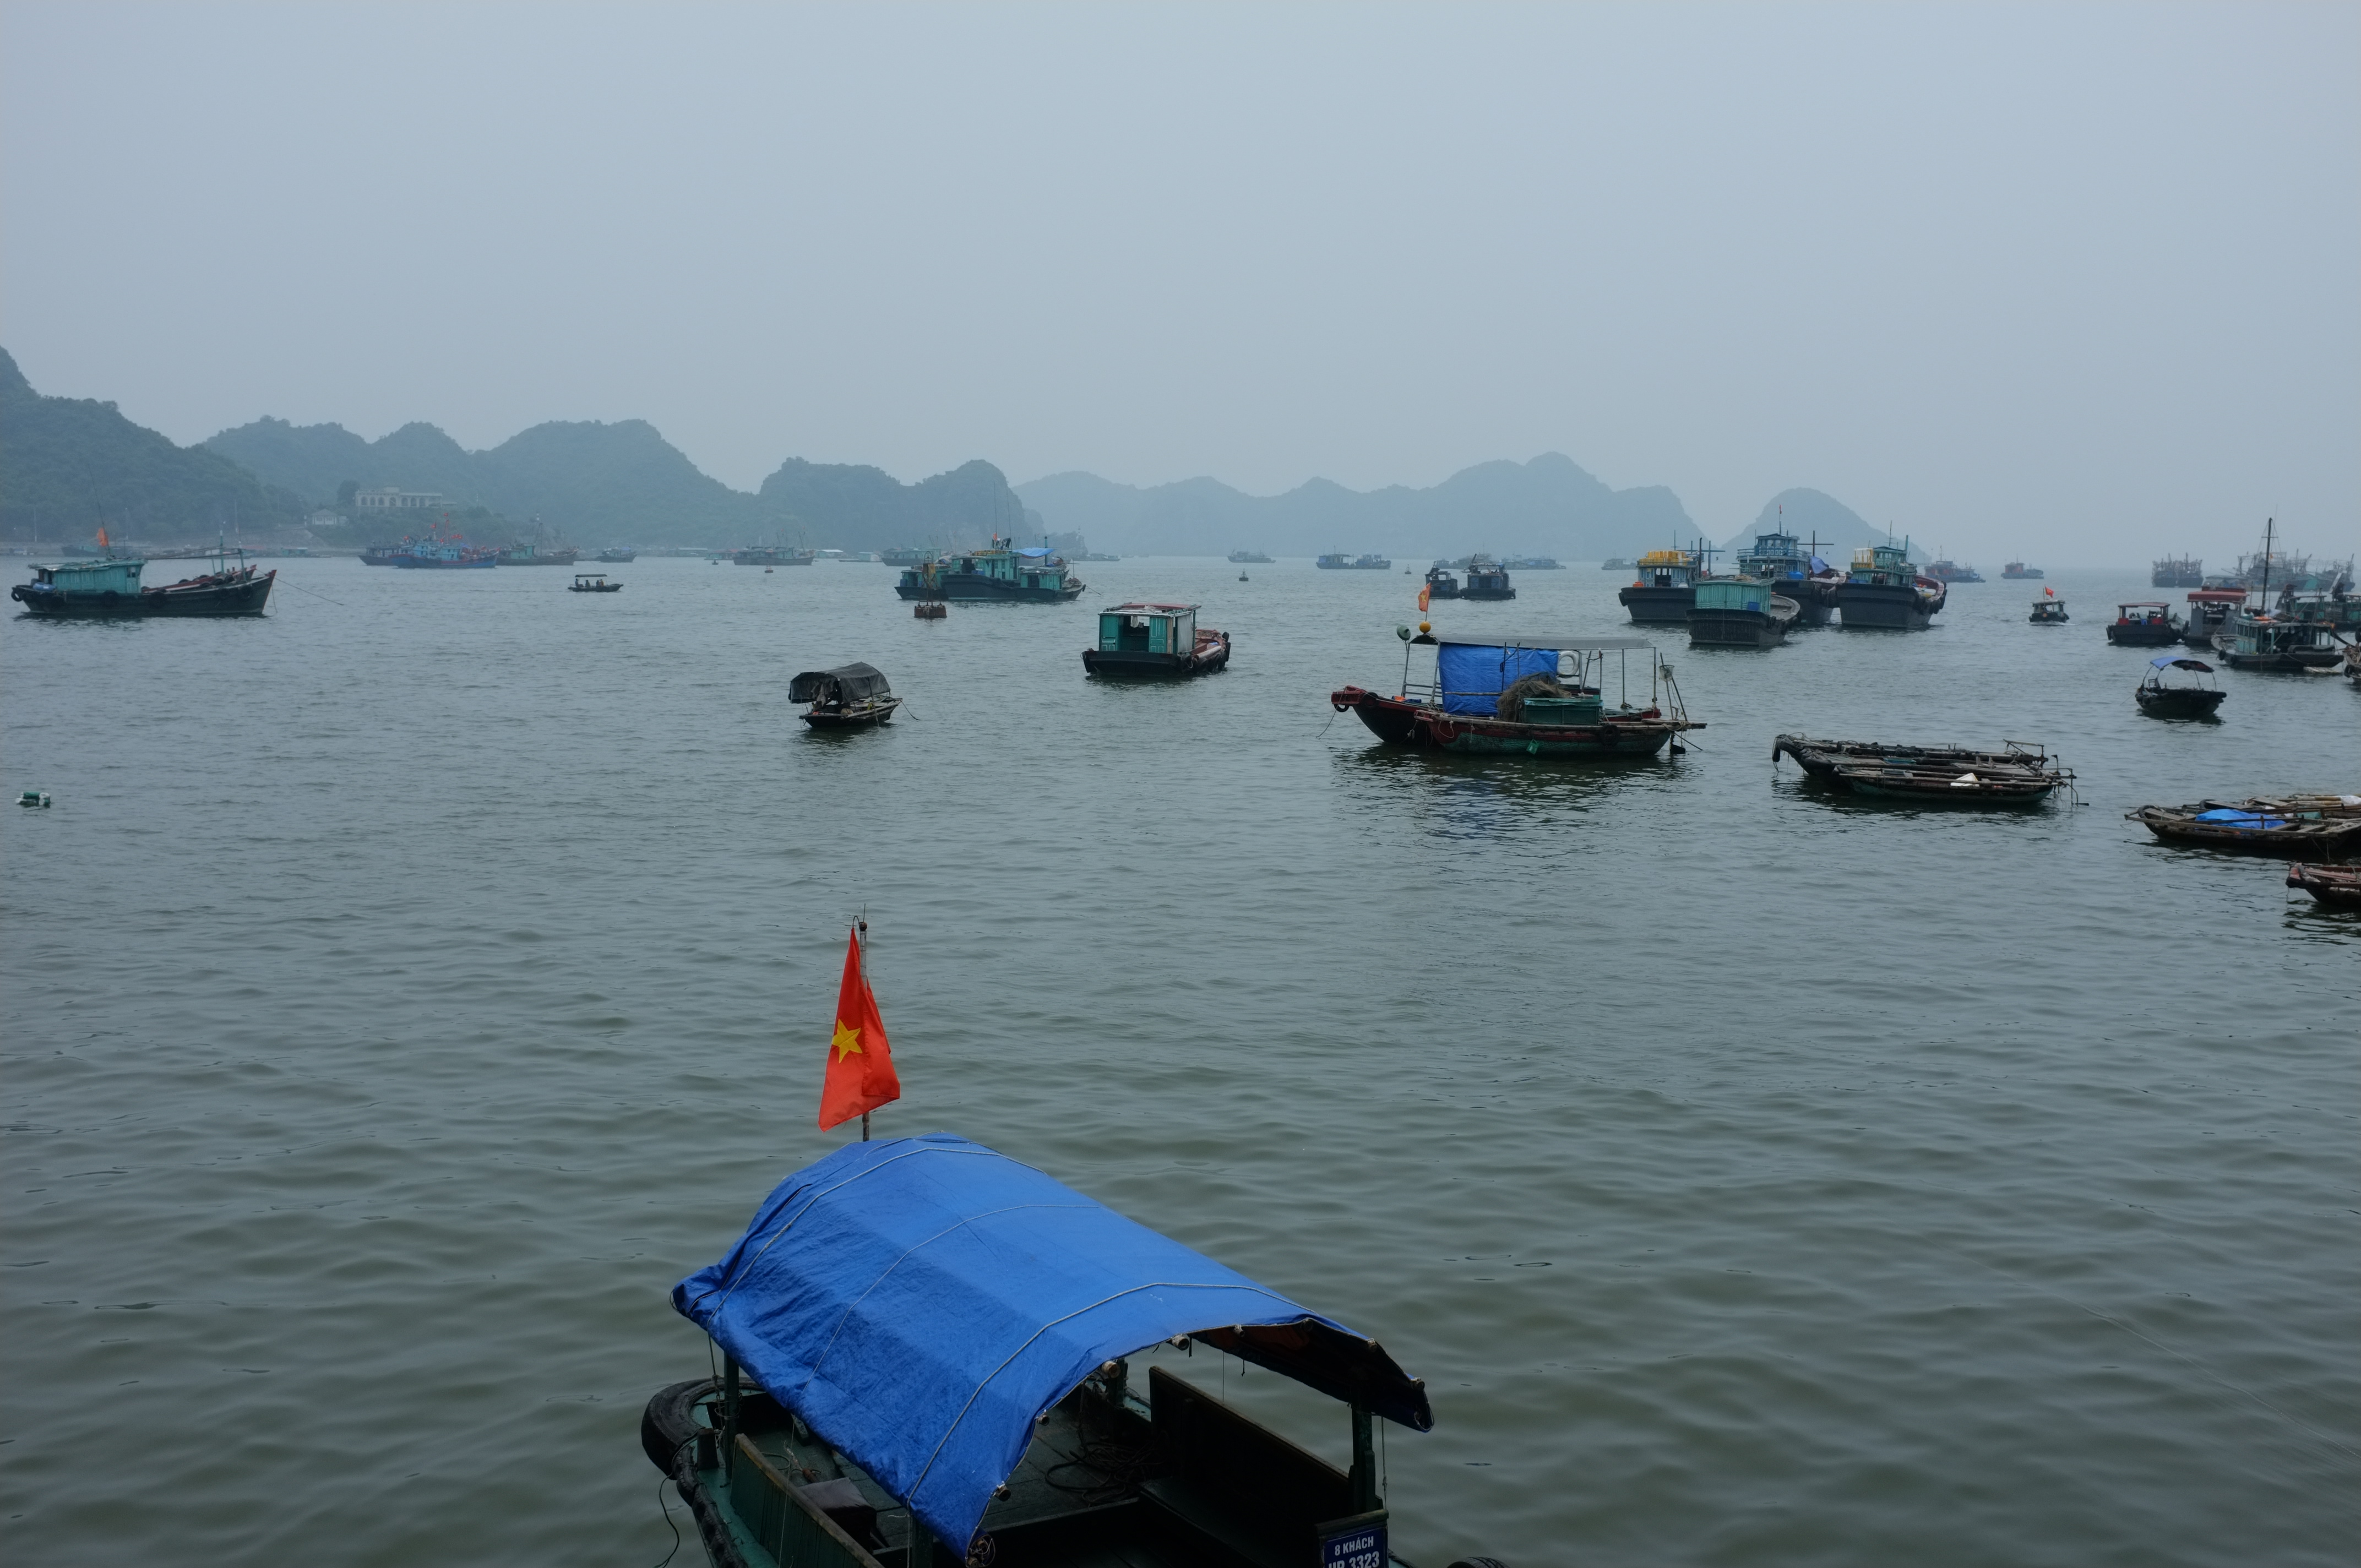
beach, sea, coast, boat, vehicle, bay, body of water, ferry, boating, watercraft, vietnam, welterbe